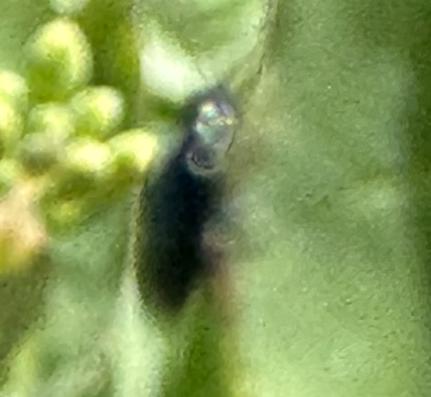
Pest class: crucifer_flea_beetle